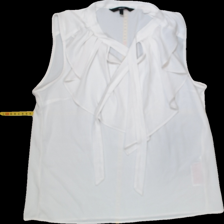
View: front
Type: Tank top
Category: Ladies
Brand: Vero moda
Colors: White
Material: 100%polyester
Pattern: Plain
Cut: Regular, V-collar
Size: M
Season: All
Trend: No trend
Stains: No
Price range: 50-100
Recommended usage: Reuse